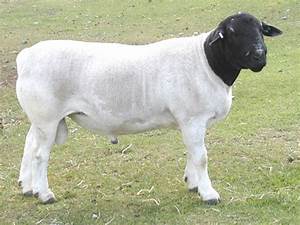
Label: pecora